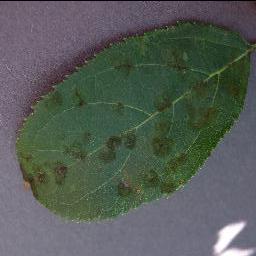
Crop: apple
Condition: scab